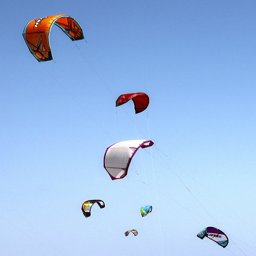
A group of parasails hover in a blue sky.
a number of multicolored, decorated, items that look something like fabric headbands, which are attached to one another with strings, drift in the air.
this is a group of parasails in the sky
a group of assorted colorful curved kites flying in the air
A group of parachutes deployed in the blue sky.